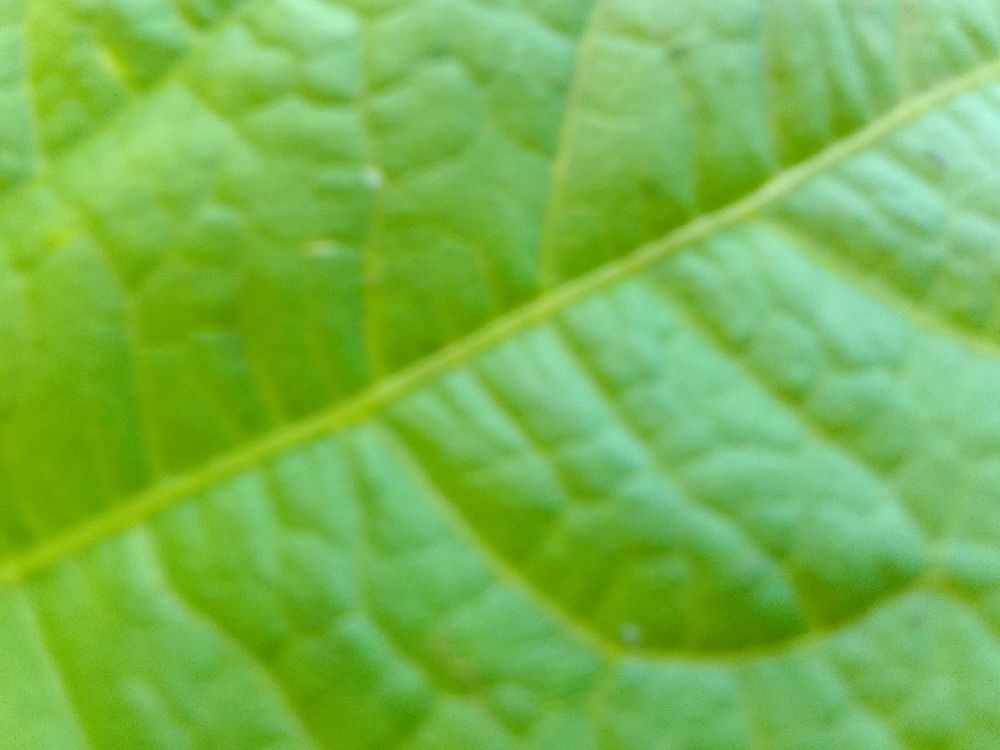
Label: healthy